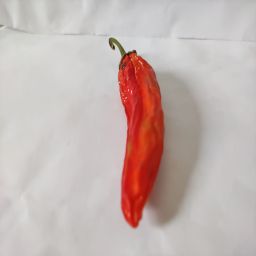
Crop: New Mexico Green Chile
Quality: Dried